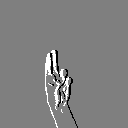
ASL letter: u